Kölner Philharmonie

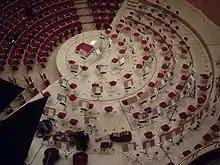
Stage of the Kölner Philharmonie

The Kölner Philharmonie is a symphonic concert hall located in Cologne, Germany. It is part of the building ensemble of the Museum Ludwig and was opened in 1986. The Kölner Philharmonie is located close to the Cologne Cathedral and the Cologne Main Station. The ensemble was designed by the architects Busmann + Haberer in the 1980s.